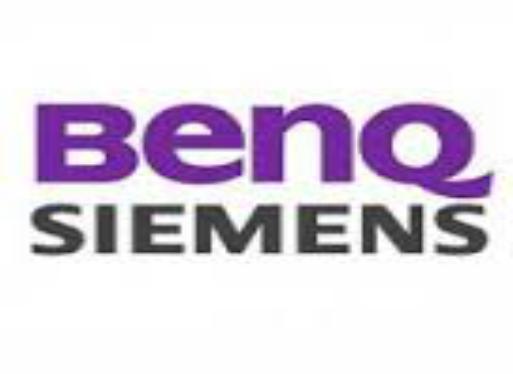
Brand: BenQ
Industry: Electronic